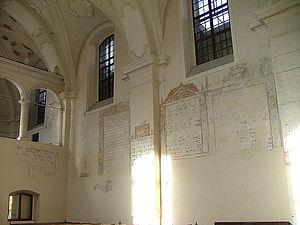
La Synagogue Isaac Jakubowicz, dénommée plus simplement Synagogue Isaac et située 18 rue Kupa, était la plus grande synagogue du quartier Kazimierz de Cracovie. Kazimierz était jusqu'à la Seconde Guerre mondiale, le quartier juif de la ville, qui regroupait la majeure partie des 65 000 Juifs sur le quart de million d'habitants de la Cracovie d'avant-guerre.